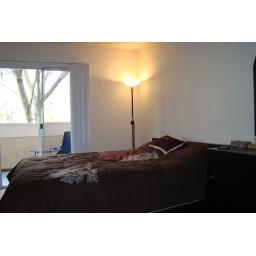
I have a sliding glass door in the bedroom